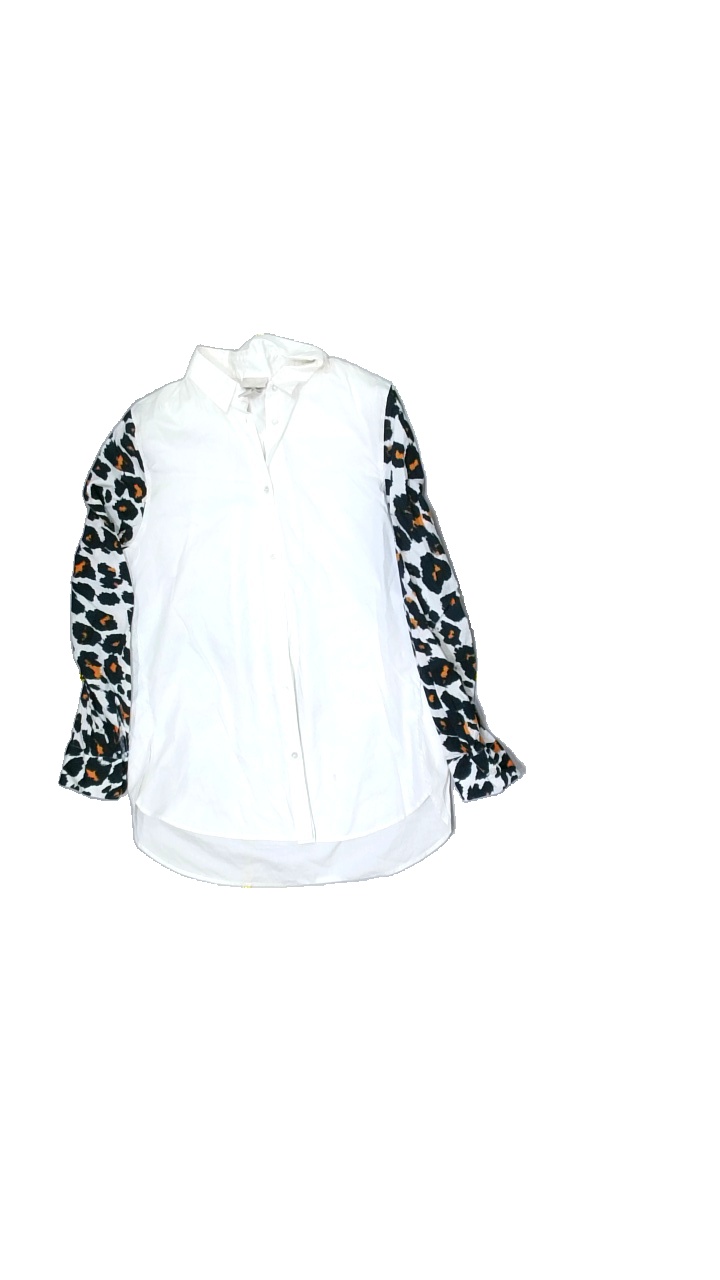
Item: Shirt (Ladies)
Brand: H&m
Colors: White, Black, Orange
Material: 100% cotton
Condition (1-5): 5
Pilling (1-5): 5
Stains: Minor
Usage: Export
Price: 50-100